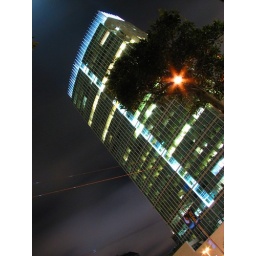
office tower near the bus terminal - downtown san francisco, california